Abbas Lisani

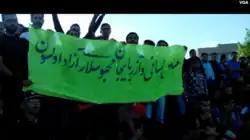
The fans of the Shahrdari team held a banner with the inscription "Free Abbas Lisani and the prisoners of Azerbaijan". 2015 year

On 29 August 2015, a football match was held in Ardabil at Takhti Stadium between Ardabil's "Shahrdari" team and Isfahan's "Giti Pasand" club. Ardabilly fans who came to the game chanted "May our country prosper – may Lisani be free" and demanded the freedom of Abbas Lisani. On 10 September 2015, Mustafa Parvin, Saleh Pichganli, Tovhid Amir Amini, Murtaza Parvin, and Meysam Colani were arrested by Iranian security forces during a football match at Takhti Stadium in Ardabil. The reason for this was that they raised placards with expressions supporting Abbas Lisani and other political prisoners and chanted national slogans during the game at the stadium. Each of them was sentenced to 3 months in prison and 30 lashes. According to the court's decision, 30 lashes should be given on the day of the end of the 3-month prison term, the sentence was carried out in the first days of the activists' entry.